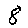
Label: 8